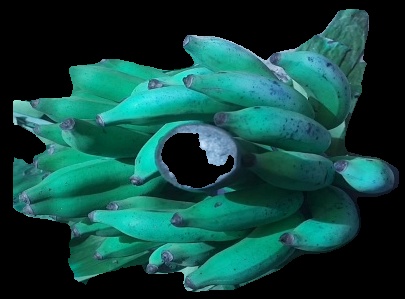
Variety: elakki-bale
Grade: grade3